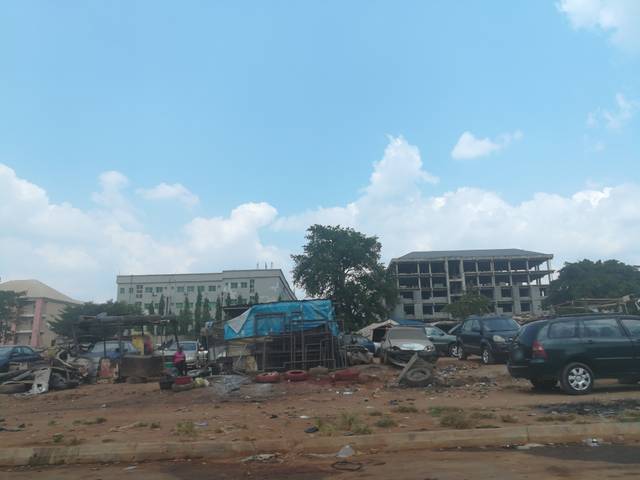
Region: Nigeria
Coordinates: 9.059, 7.449